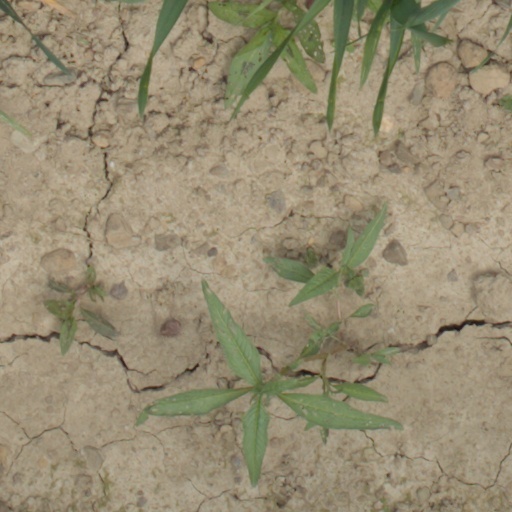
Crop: wheat